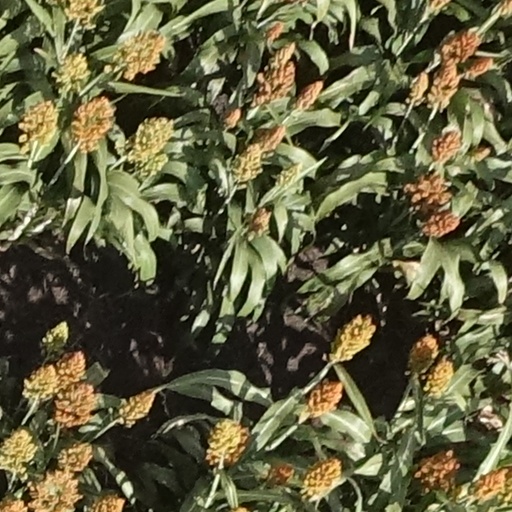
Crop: sorghum